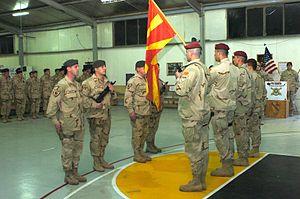
L'Armée de la République de Macédoine du Nord est la force armée de la Macédoine du Nord, fondée en 1991. Elle se donne pour mission la préservation de l'indépendance et de la souveraineté du pays, la défense de l'intégrité du territoire national, des eaux territoriales et de l'espace aérien et la défense de la Constitution de la république. Elle s'articule autour de 3 branches : l'Armée de terre, l'Armée de l'air et les Forces spéciales.